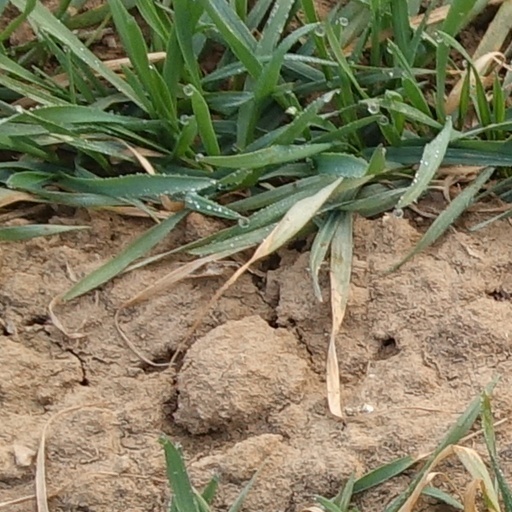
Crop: wheat